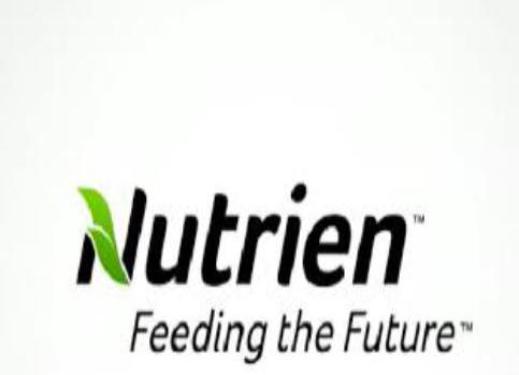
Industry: Food